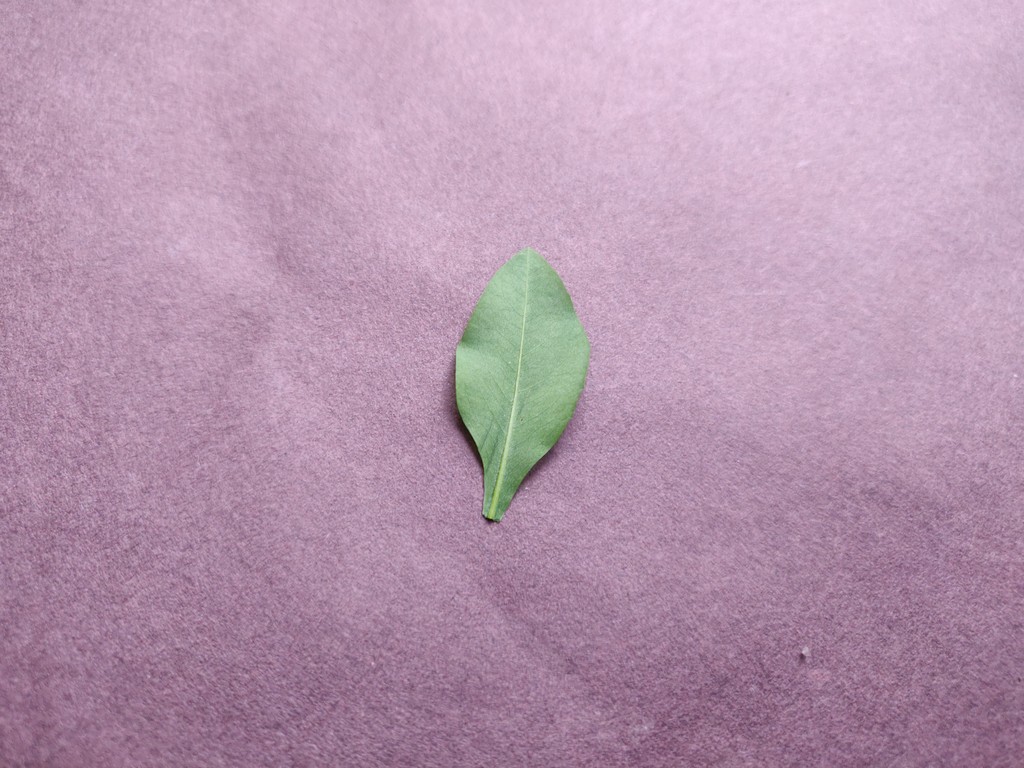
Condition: Healthy
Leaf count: single
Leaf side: back